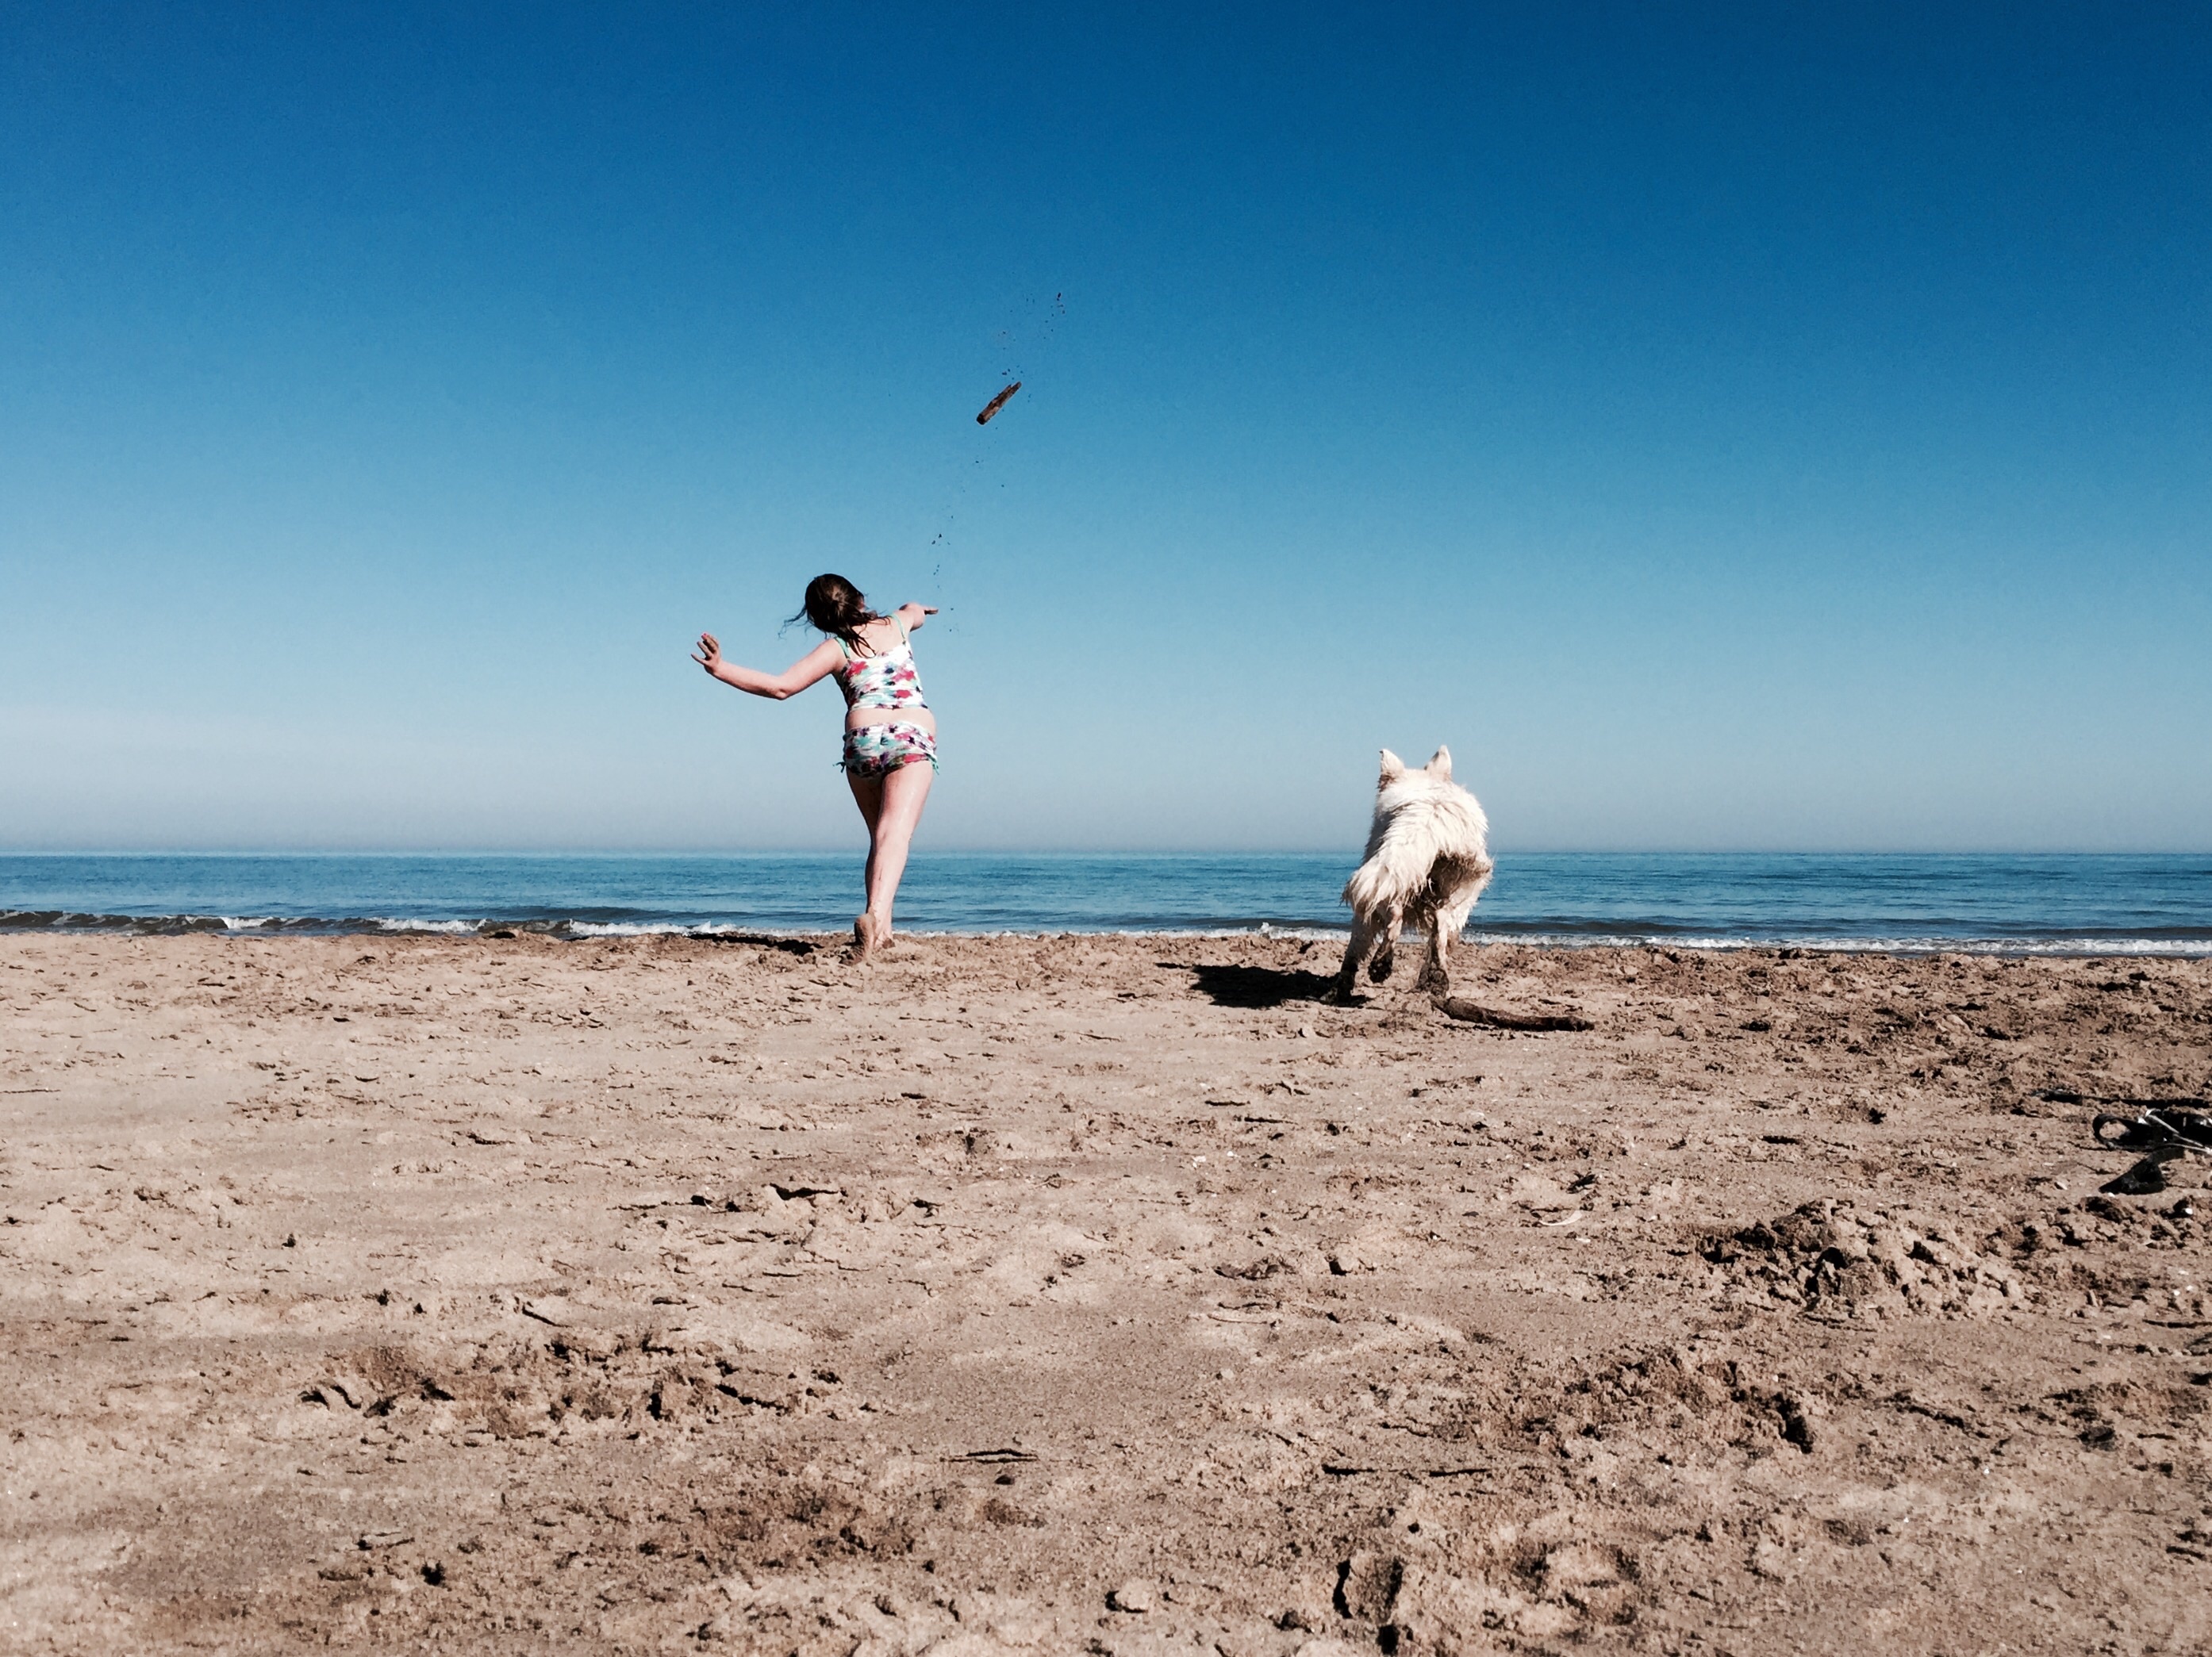
beach, sea, coast, sand, ocean, horizon, shore, wave, wind, vacation, body of water, cape